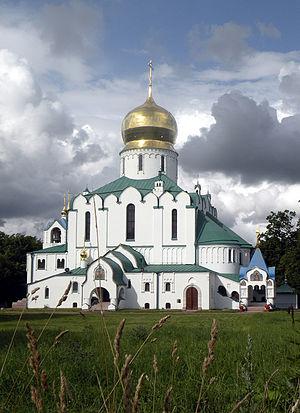
Le style néo-russe ou style russo-byzantin ou style pseudo-russe, sont des noms génériques conventionnels qui désignent une tendance de l'architecture russe du XIXᵉ siècle et du début du XXᵉ siècle à l'éclectisme, fondé à la fois sur l'utilisation des traditions de l'architecture ancienne et de l'art populaire, associés à des éléments de l'architecture byzantine.